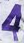
Number: 4